Eurypterus

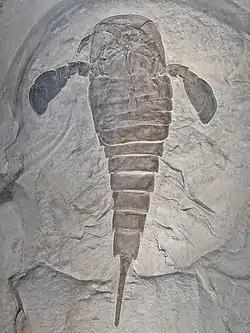
"E. remipes" from the State Museum of Natural History Karlsruhe, Germany.

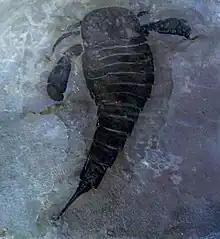
"E. lacustris" from the Muséum national d'histoire naturelle, France.

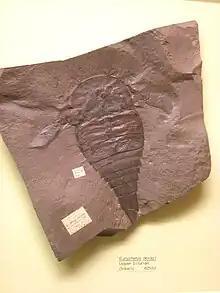
"E. dekayi" from the University of Michigan Exhibit Museum of Natural History, Michigan.

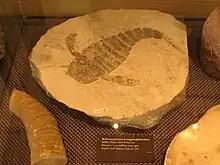
"Eurypterus tetragonophthalmus" from the Amherst College Museum of Natural History, Massachusetts.

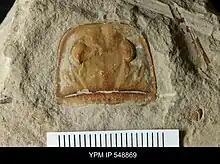
"Eurypterus fischeri" caparace from the collections of the Yale Peabody Museum of Natural History, Connecticut.

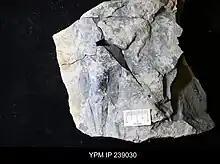
"Eurypterus pittsfordensis" partial abdomen, pretelson and telson from the collections of the Yale Peabody Museum of Natural History, Connecticut.

Species belonging to the genus, their diagnostic descriptions, synonyms (if present), and distribution are as follows: